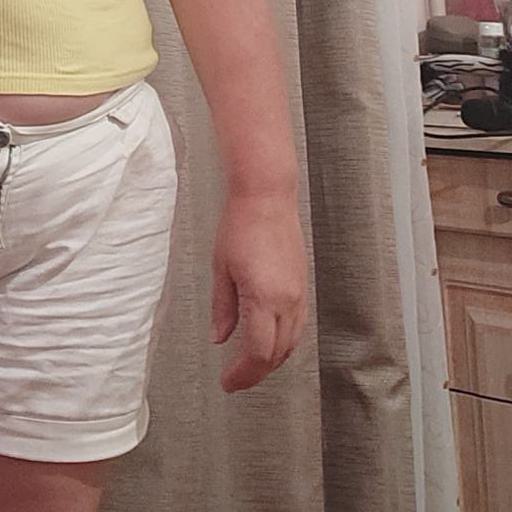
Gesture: no_gesture